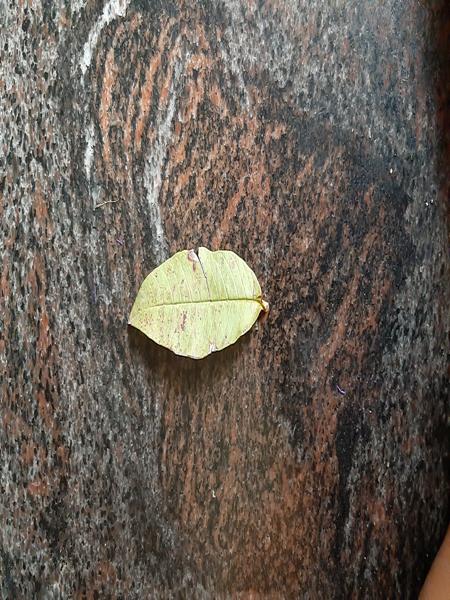
Plant: Guava